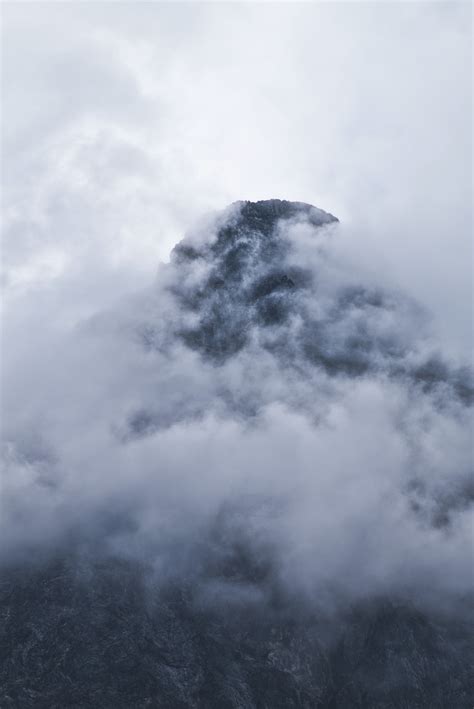
Weather: cloudy or overcast